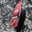
Label: ship